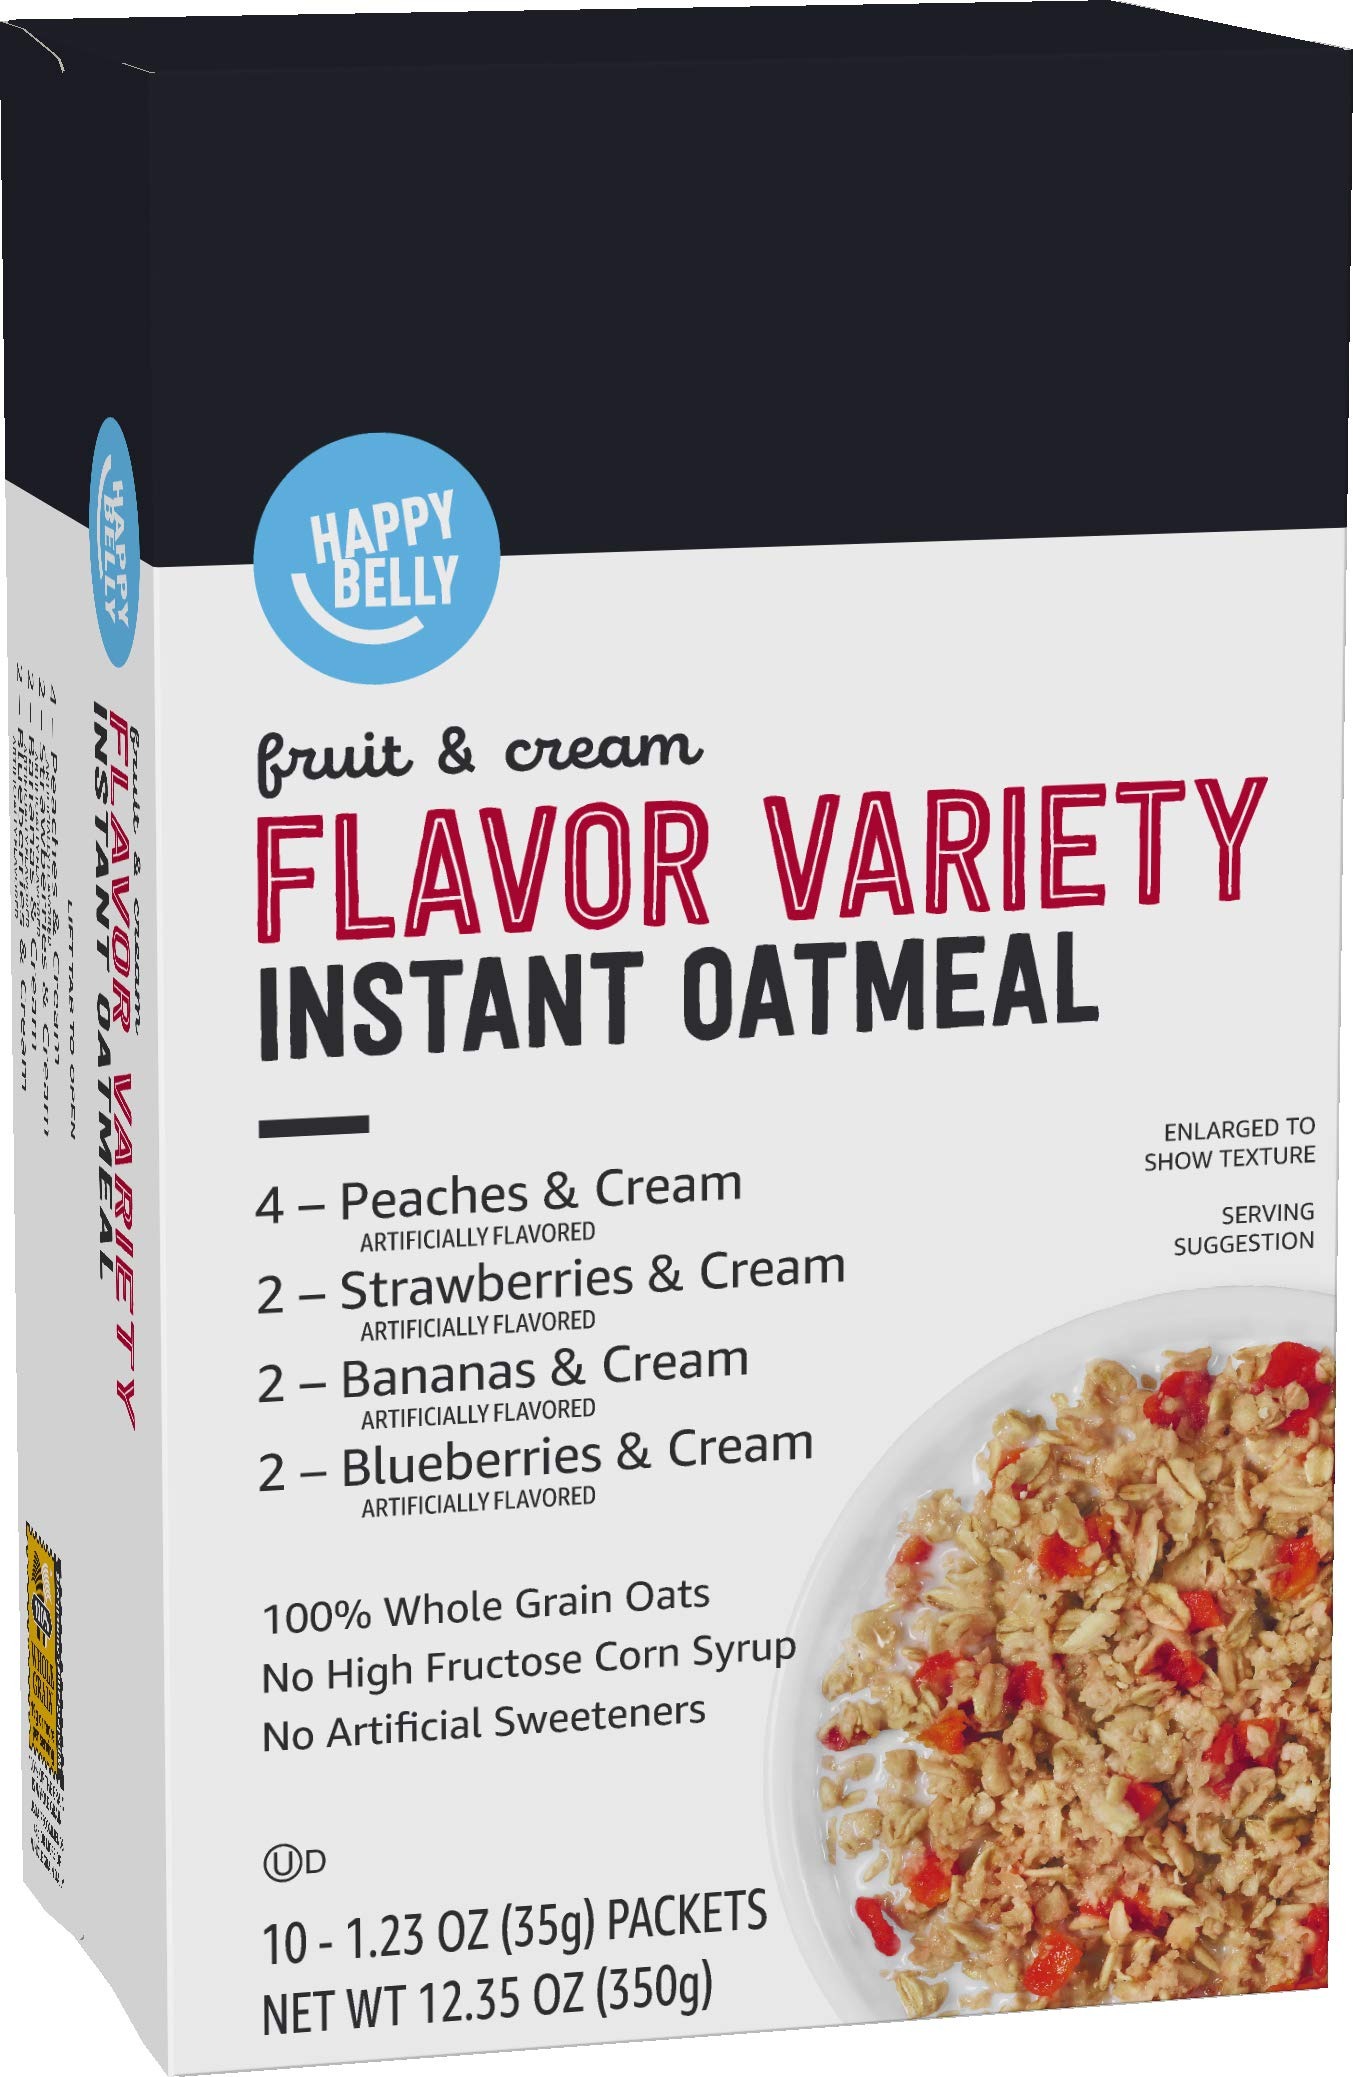
Item Name: Amazon Brand - Happy Belly Instant Oatmeal, Fruit & Cream Variety Pack, 1.23 ounce (Pack of 10)
Bullet Point 1: One box of Happy Belly Instant Oatmeal, Fruit & Cream Variety Pack
Bullet Point 2: 100% Whole Grain Oats
Bullet Point 3: No High Fructose Corn Syrup
Bullet Point 4: Contains: Milk
Bullet Point 5: An Amazon brand
Value: 12.35
Unit: Ounce

Price: 2.145